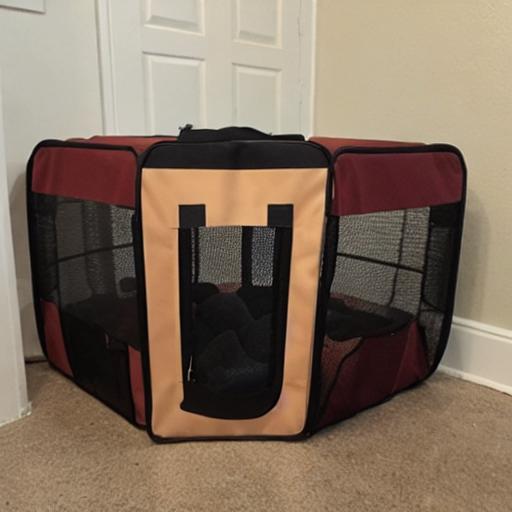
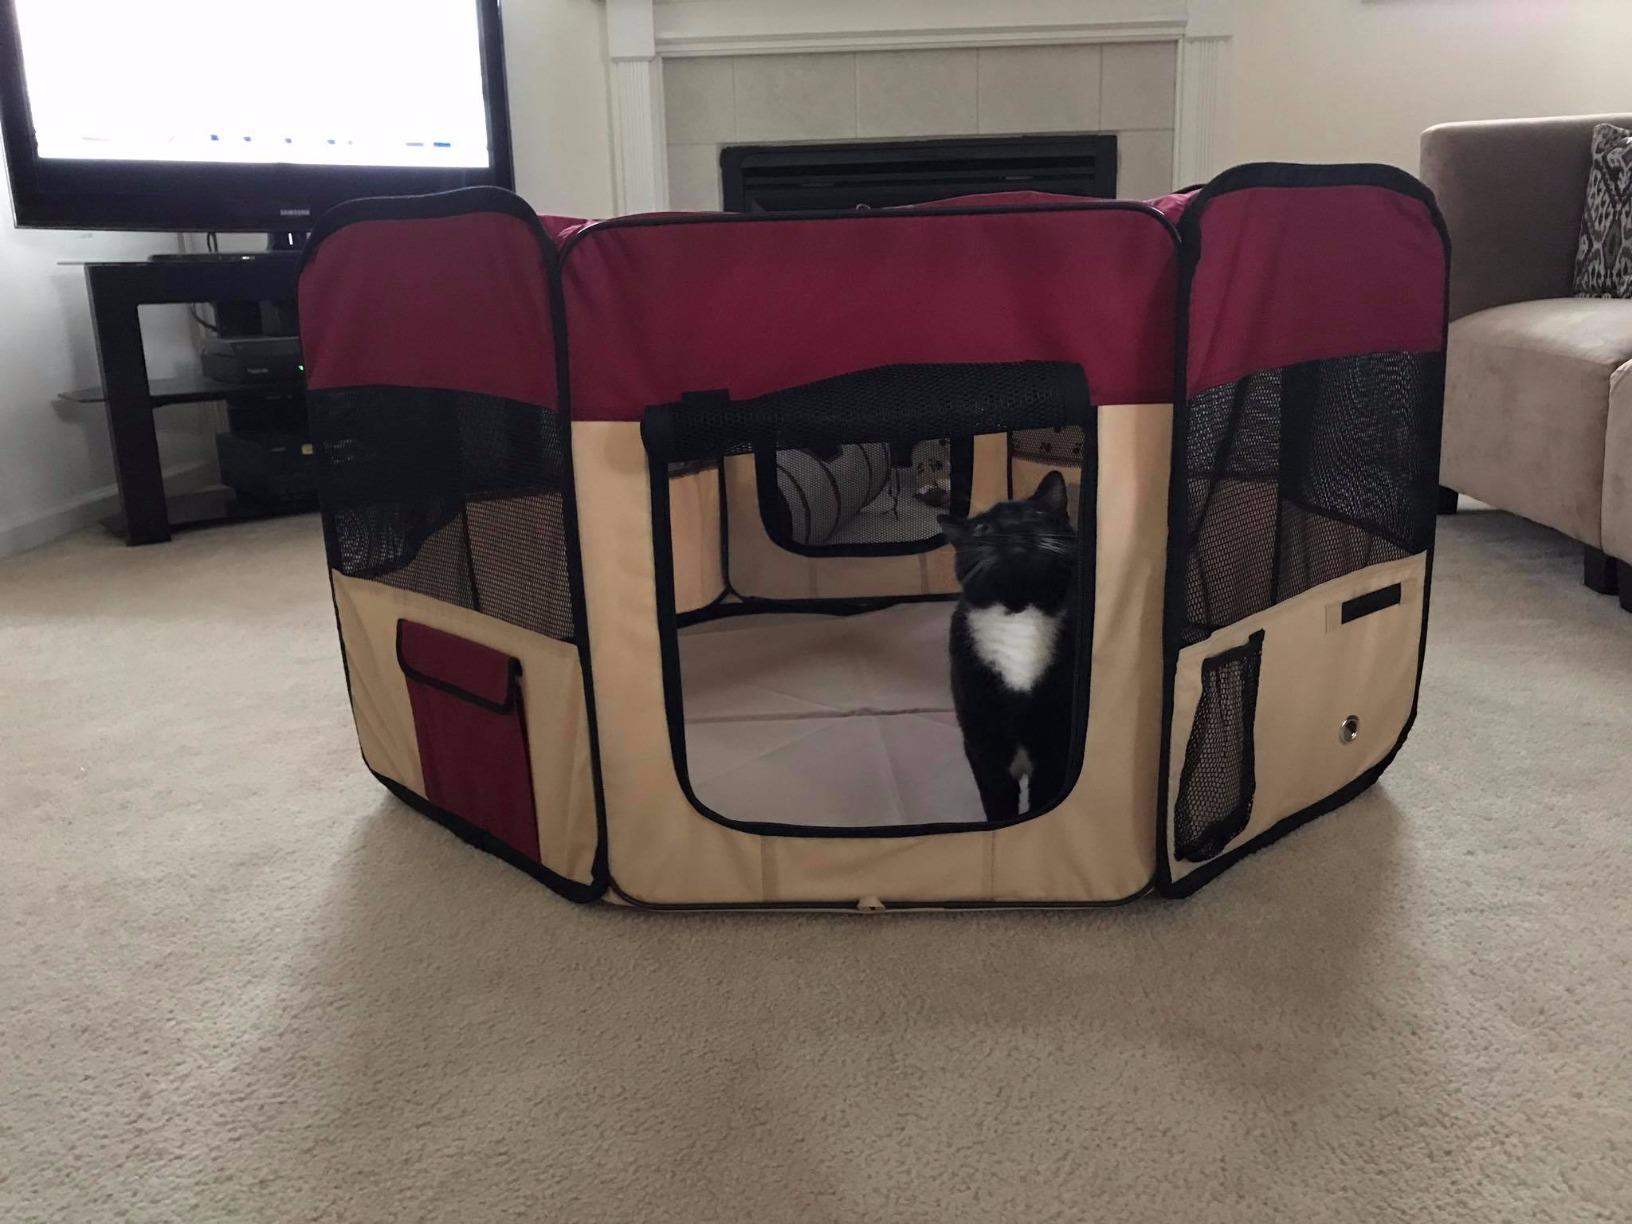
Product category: items_kennel
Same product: no